Spirit Squad

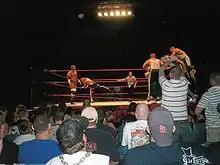
The Spirit Squad wrestling against D-Generation X in a handicap match at a house show

Triple H and Shawn Michaels revived D-Generation X (DX) when Michaels ran to the ring to aid Triple H in a 5-on-1 gauntlet match against the Spirit Squad (ambushing Mitch before he could enter it) and as a team began a feud with the Spirit Squad. DX played various sophomoric pranks on the Spirit Squad and the McMahons (Vince and his son Shane), including DX dumping green slime onto the group and embarrassing the team afterwards, by defeating them, and dumping feces on the Spirit Squad and the McMahons. DX defeated the Spirit Squad in handicap tag matches at Vengeance, and scoring a clean sweep in an elimination handicap match at "Saturday Night's Main Event XXXIII".